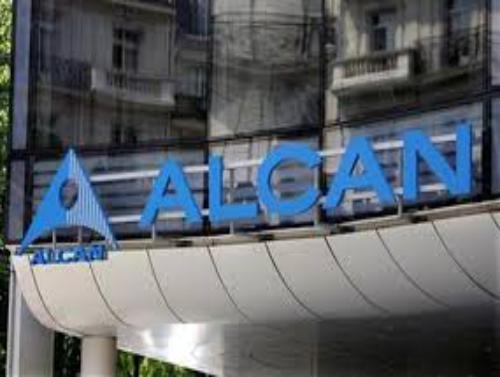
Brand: alcan
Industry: Sports